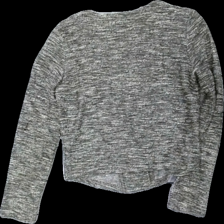
View: back
Type: Jacket
Category: Ladies
Brand: Lindex
Colors: Grey
Material: 100% viscose
Pattern: Other
Cut: Cropped
Size: S
Season: All
Stains: Major
Damage location: top right
Price range: <50
Recommended usage: Export
Description: grå melerad jacka, missfärgad
Comment: missfärgad